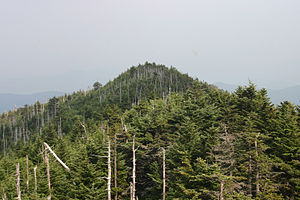
Mount Mitchell
Grantræer gået ud pga. af syreregn og stammelus
Mount Mitchell er det højeste bjerg i Appalacherne og ligger i delstaten North Carolina i det sydøstlige USA. Med en højde på 2.037 meter er bjerget det højeste i det østlige Nordamerika, bortset fra øbjergtoppe. Indtil Texas blev en del af USA i 1845, var bjerget det højeste i landet. Bjerget ligger i nærheden af Burnsville i Yancey County i bjergkæden Black Mountain og ligger 53 km nordøst for Asheville. Bjerget ligger i Mount Mitchell State Park og er omgivet af skoven Pisgah National Forest.